Pang Bingxun

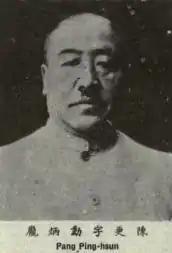
General Pang Bingxun

Pang Bingxun (October 25, 1879- January 12, 1963) was a high-ranking nationalist military commander who fought against the Imperial Japanese Army and Chinese Communist Army. He stopped the IJA 5th Division led by General Seishirō Itagaki, one of the principal architects of the 1931 Manchurian incident, from capturing Linyi and converging with General Rensuke Isogai's IJA 10th Division at Tai'erzhuang District, foiling their plan to assault Xuzhou.